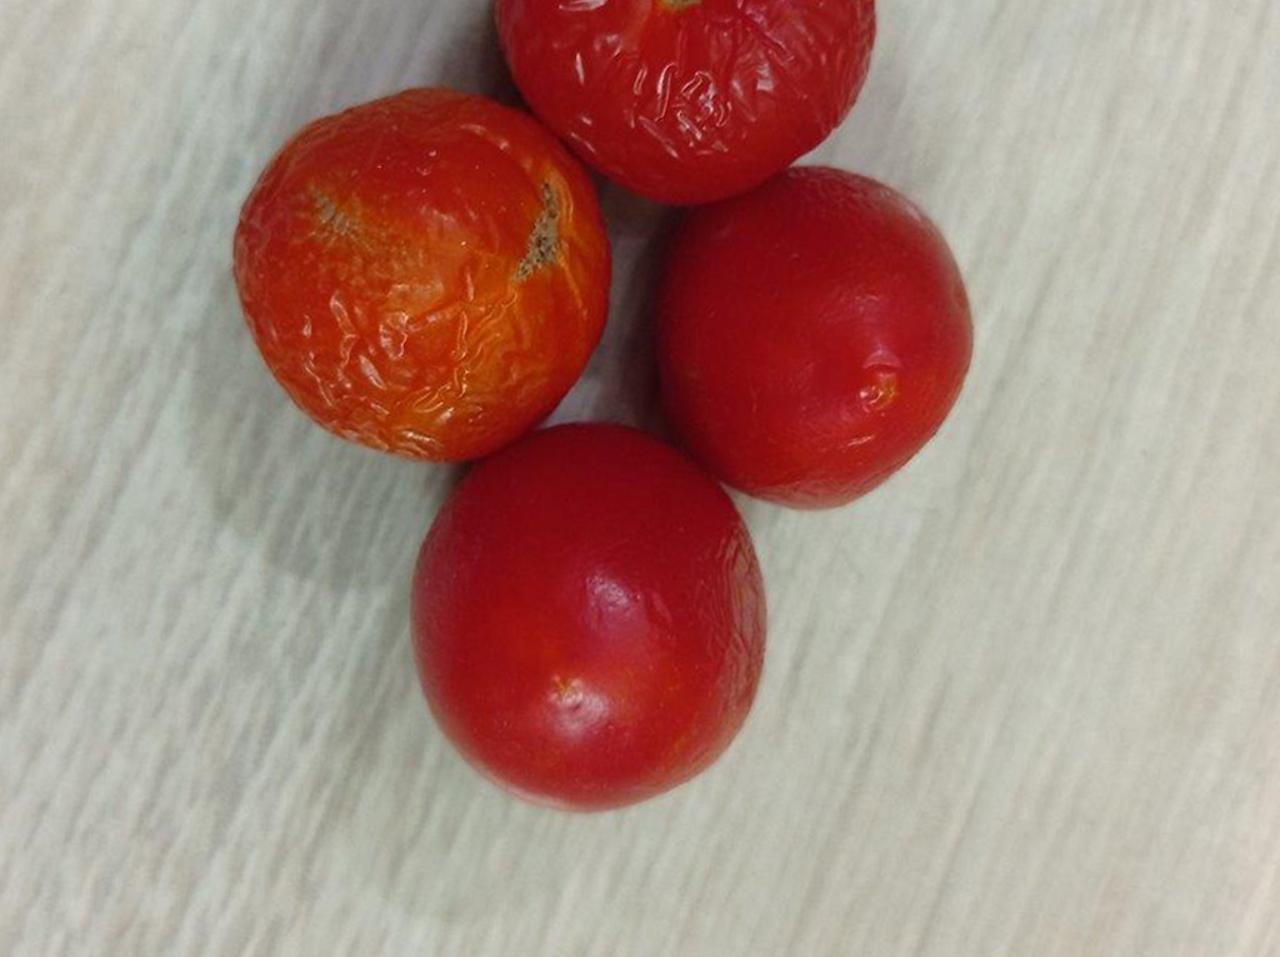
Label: Rotten